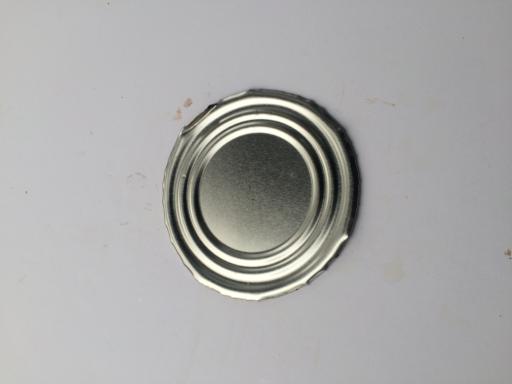
Waste category: metal